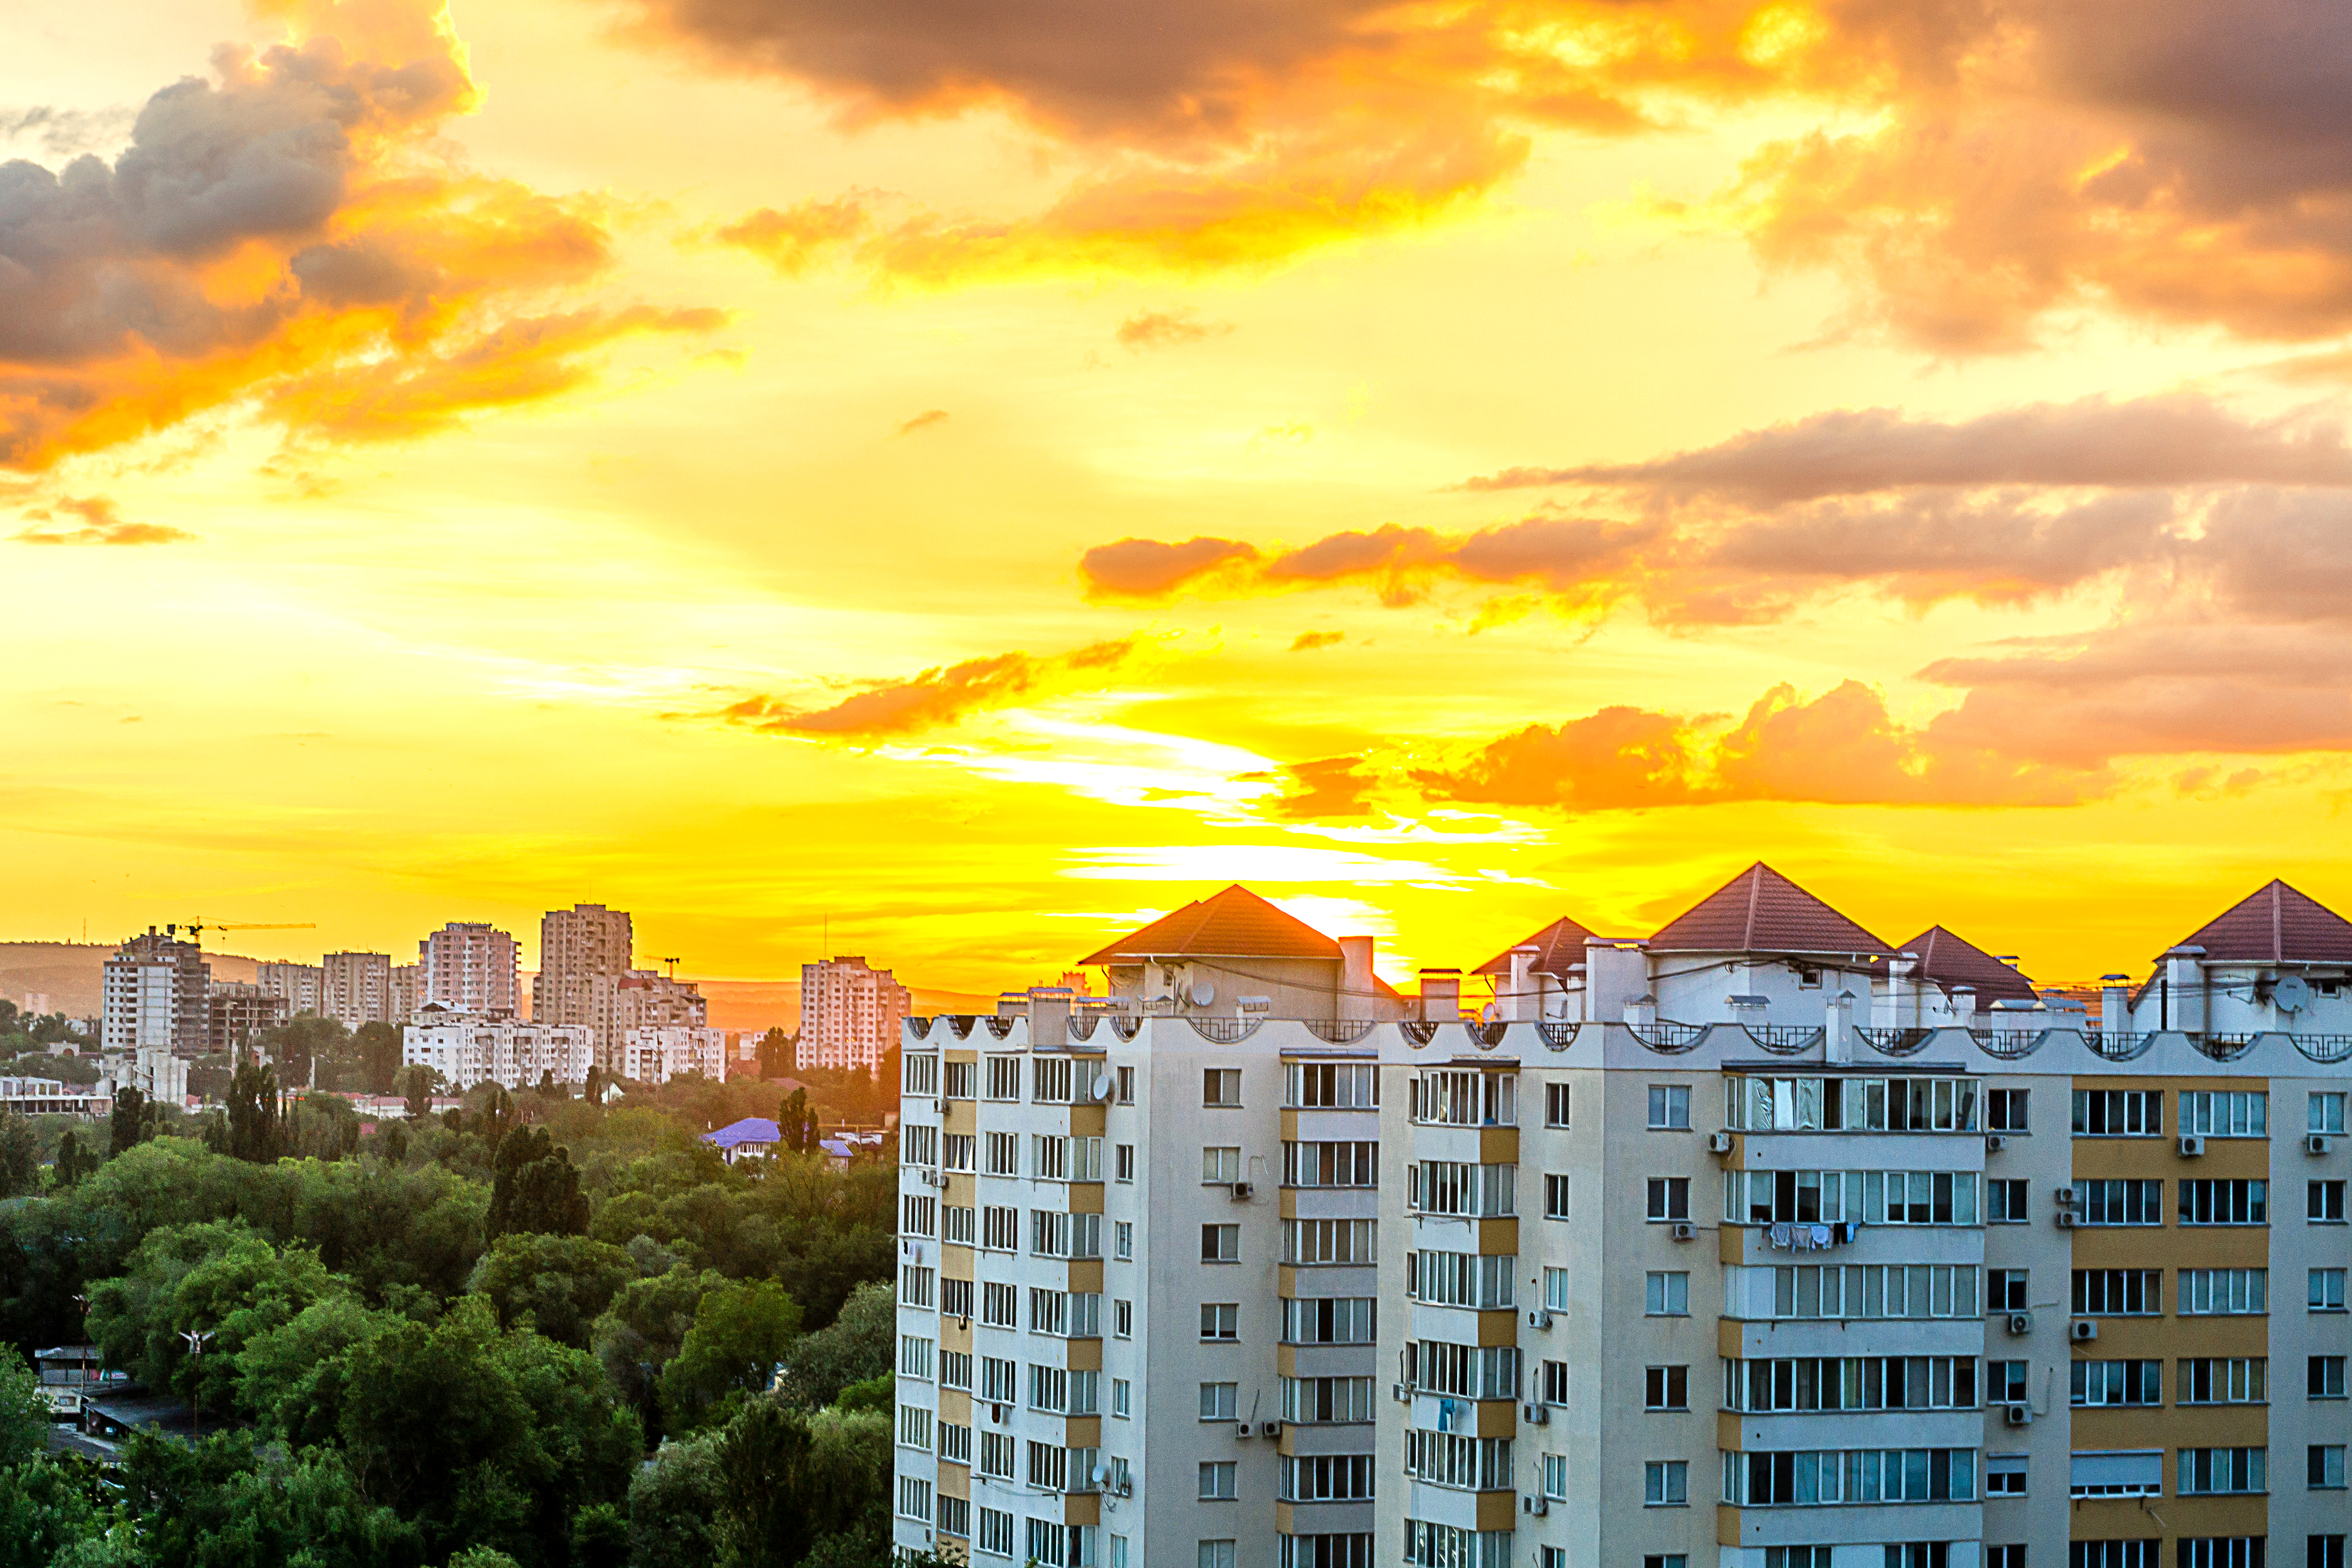
horizon, cloud, architecture, sky, sunset, skyline, house, sunlight, morning, building, city, urban, cityscape, downtown, summer, travel, dusk, evening, high, yellow, apartment, modern, high rise, trees, outdoors, rooftops, apartment building, afterglow, residential area, human settlement, high angle shot